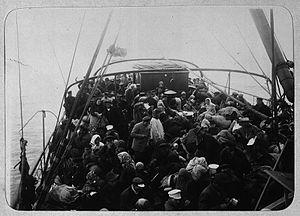
La République de Sakha est un sujet fédéral de Russie situé dans le nord-est de la Sibérie.